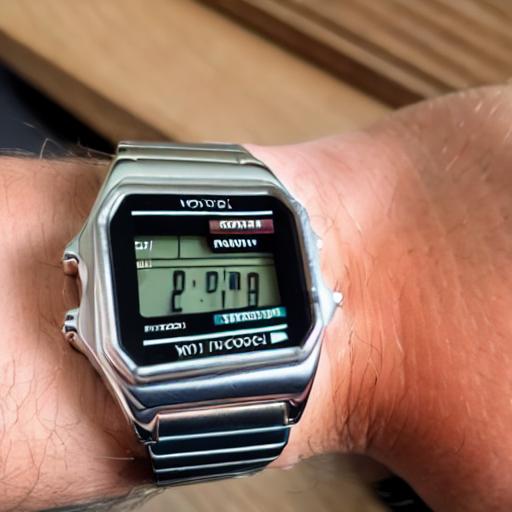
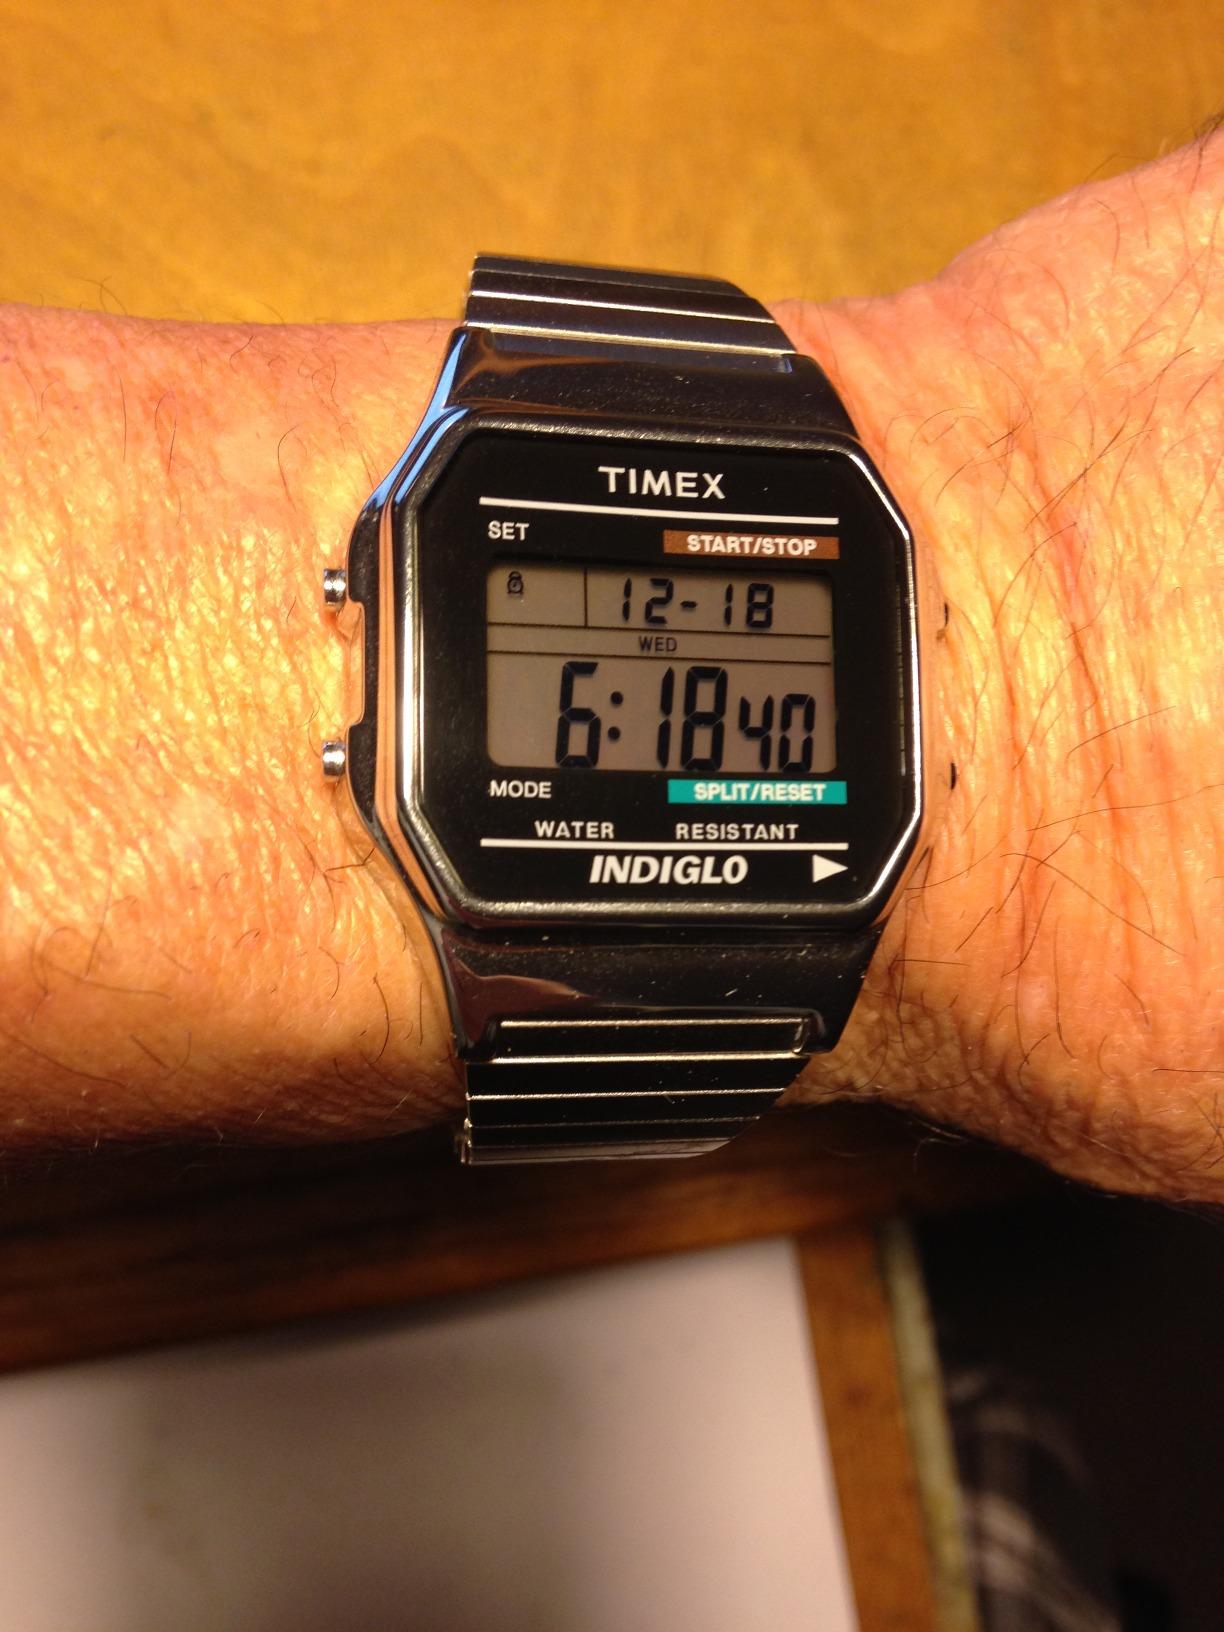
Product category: accessories_watch
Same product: no